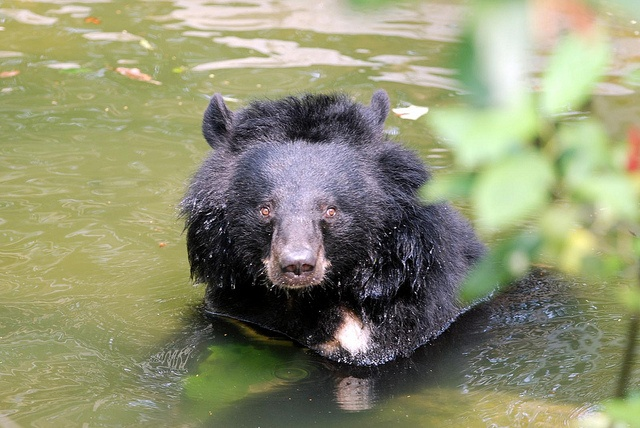
A bear is cooling off in a pool of murky water.
a black bear is sitting in the water
a bear sitting in some water with a tree standing near by

A large furry black animal laying in water.
A black bear can be seen swimming in the water.